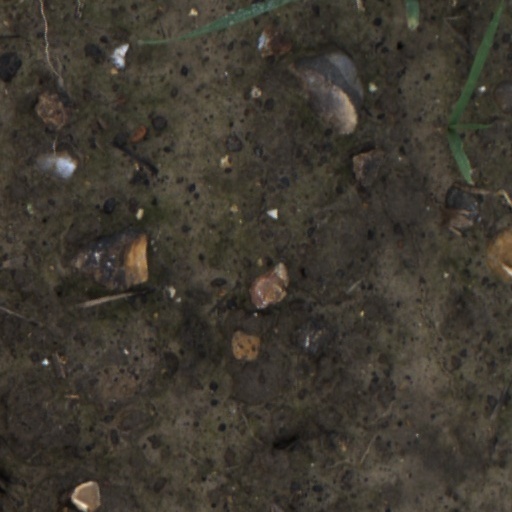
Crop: wheat